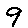
Label: 9